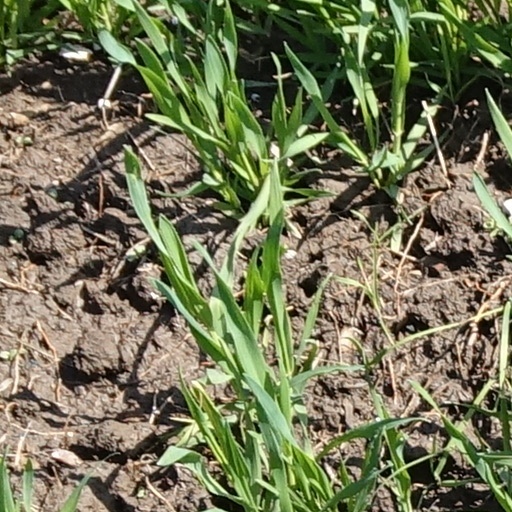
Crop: wheat